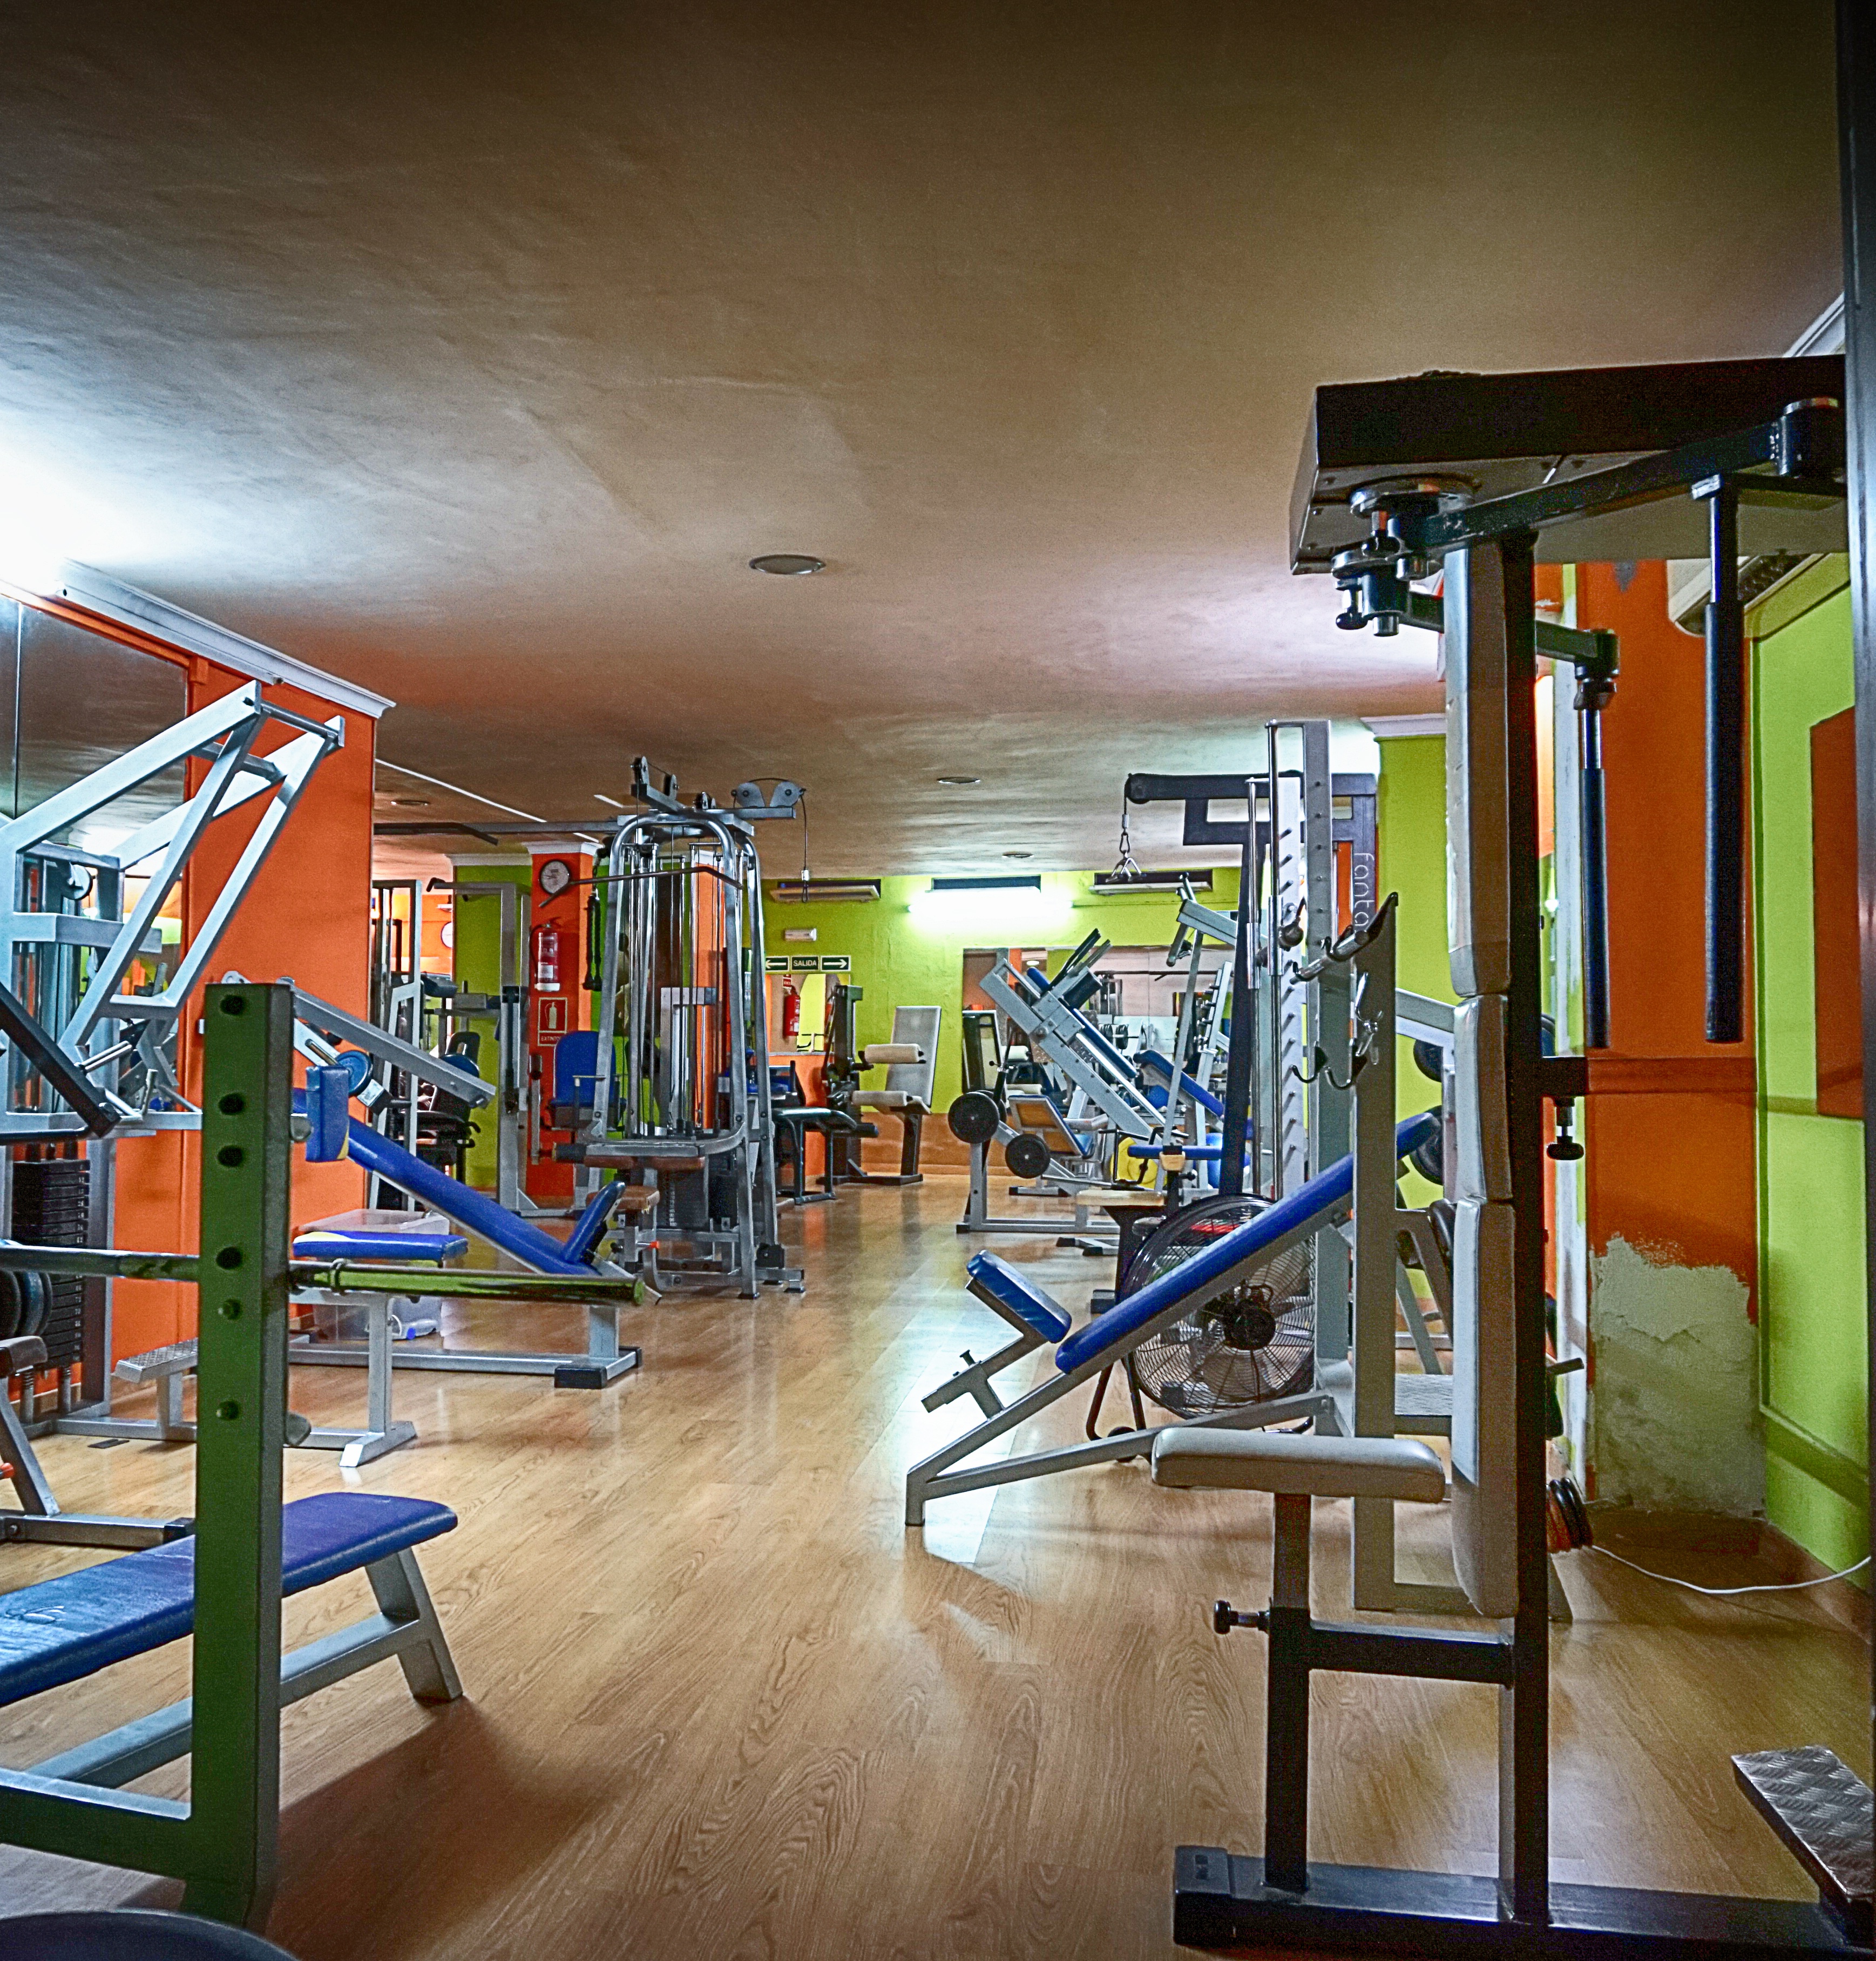
structure, sport, training, exercise, room, gym, interior design, bless you, force, weight lifting, power sports, muscle training, fitness studio, fitness room, fitness center, weight plates, back workout, sport venue